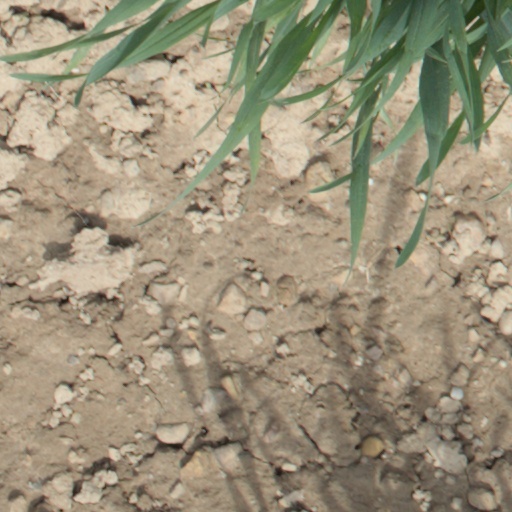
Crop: wheat